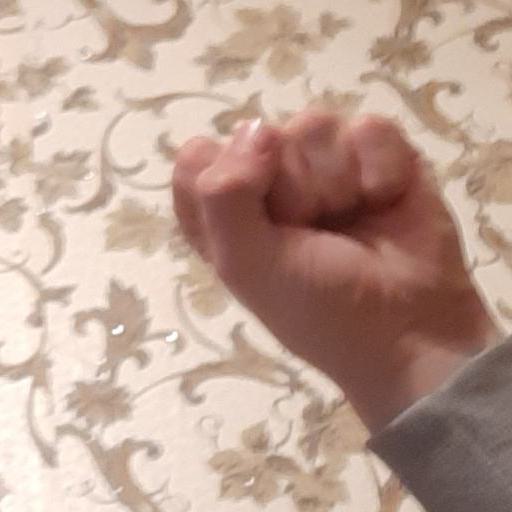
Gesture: fist